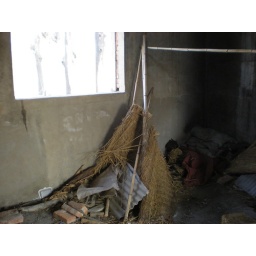
&amp;quot;Abandoned&amp;quot; building in Mapo field --- inhabited by ... someone. Mapo, Shunyi, Beijing, China